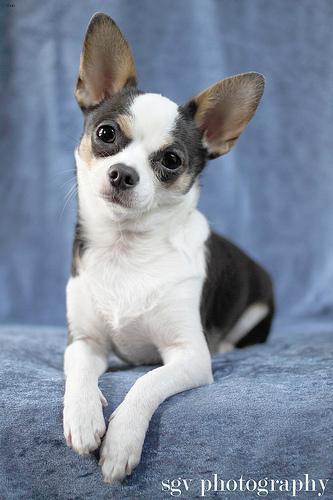
chihuahua